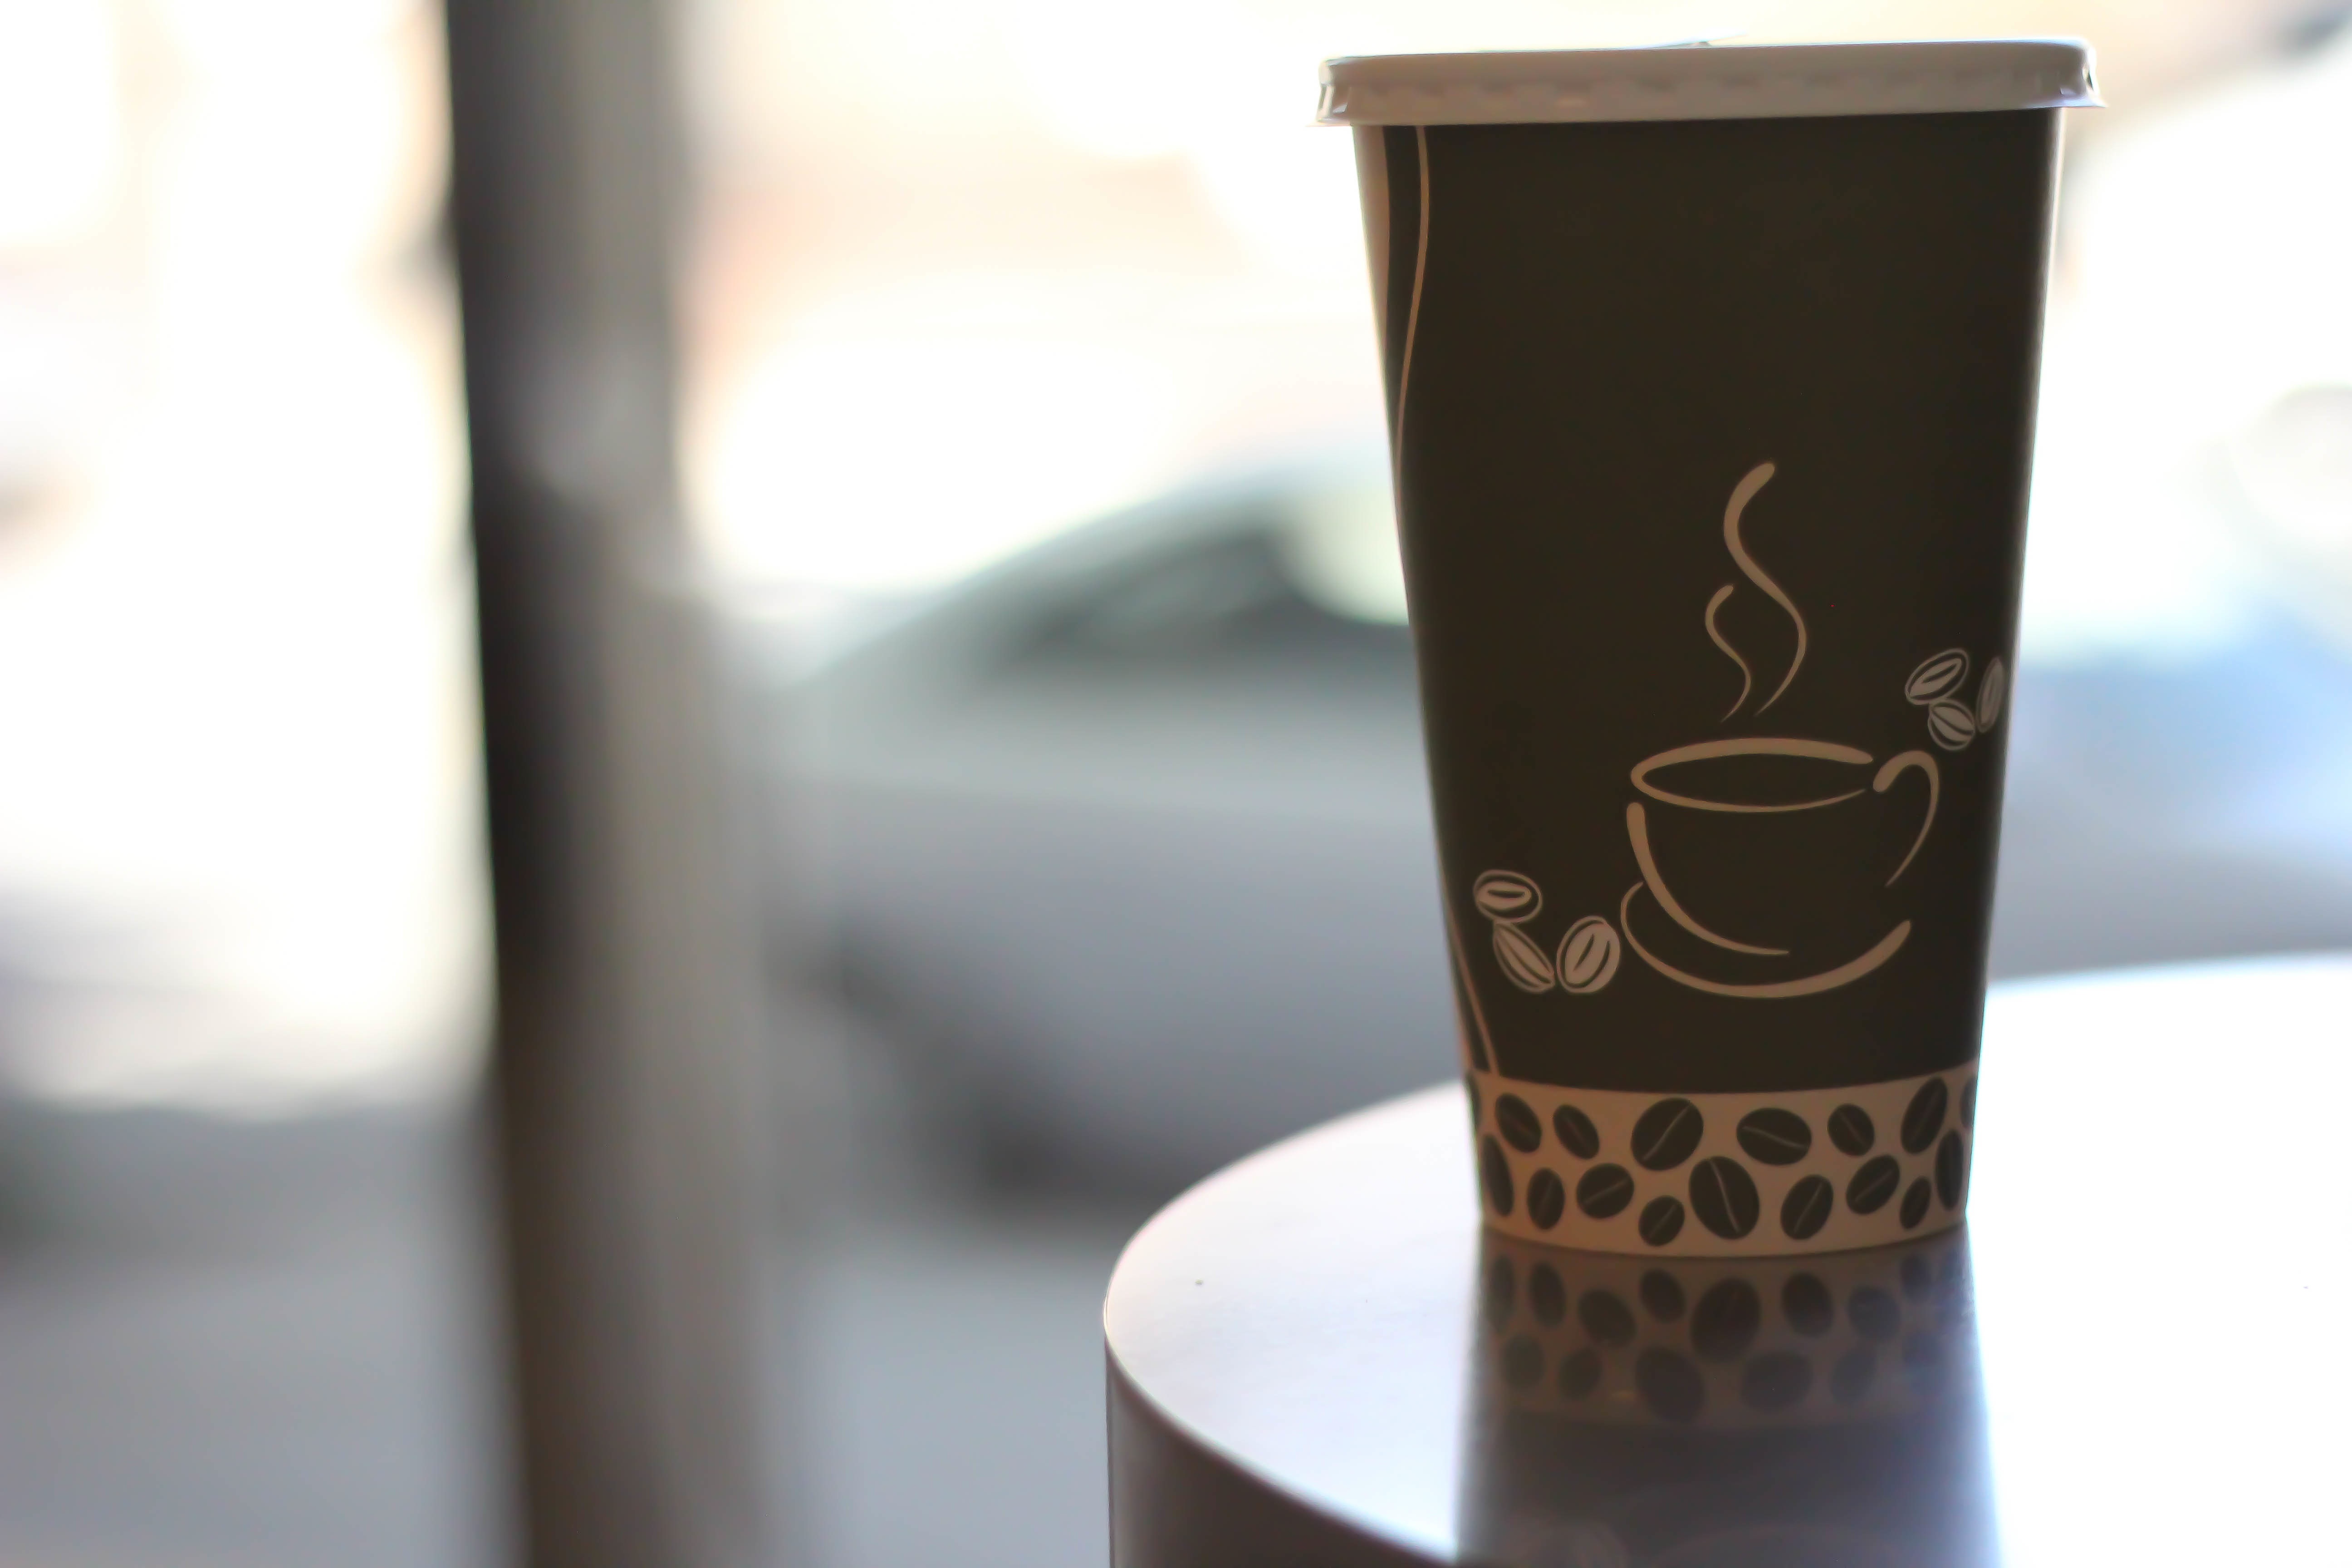
hand, coffee, cup, drink, candle, lighting, coffee cup, brand